Tripadvisor

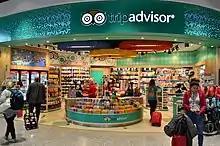
Tripadvisor store at Toronto Pearson International Airport

Tripadvisor LLC was founded by Stephen Kaufer, Langley Steinert, Nick Shanny, and Thomas Palka in February 2000. Kaufer came up with the idea after being frustrated planning a family vacation.